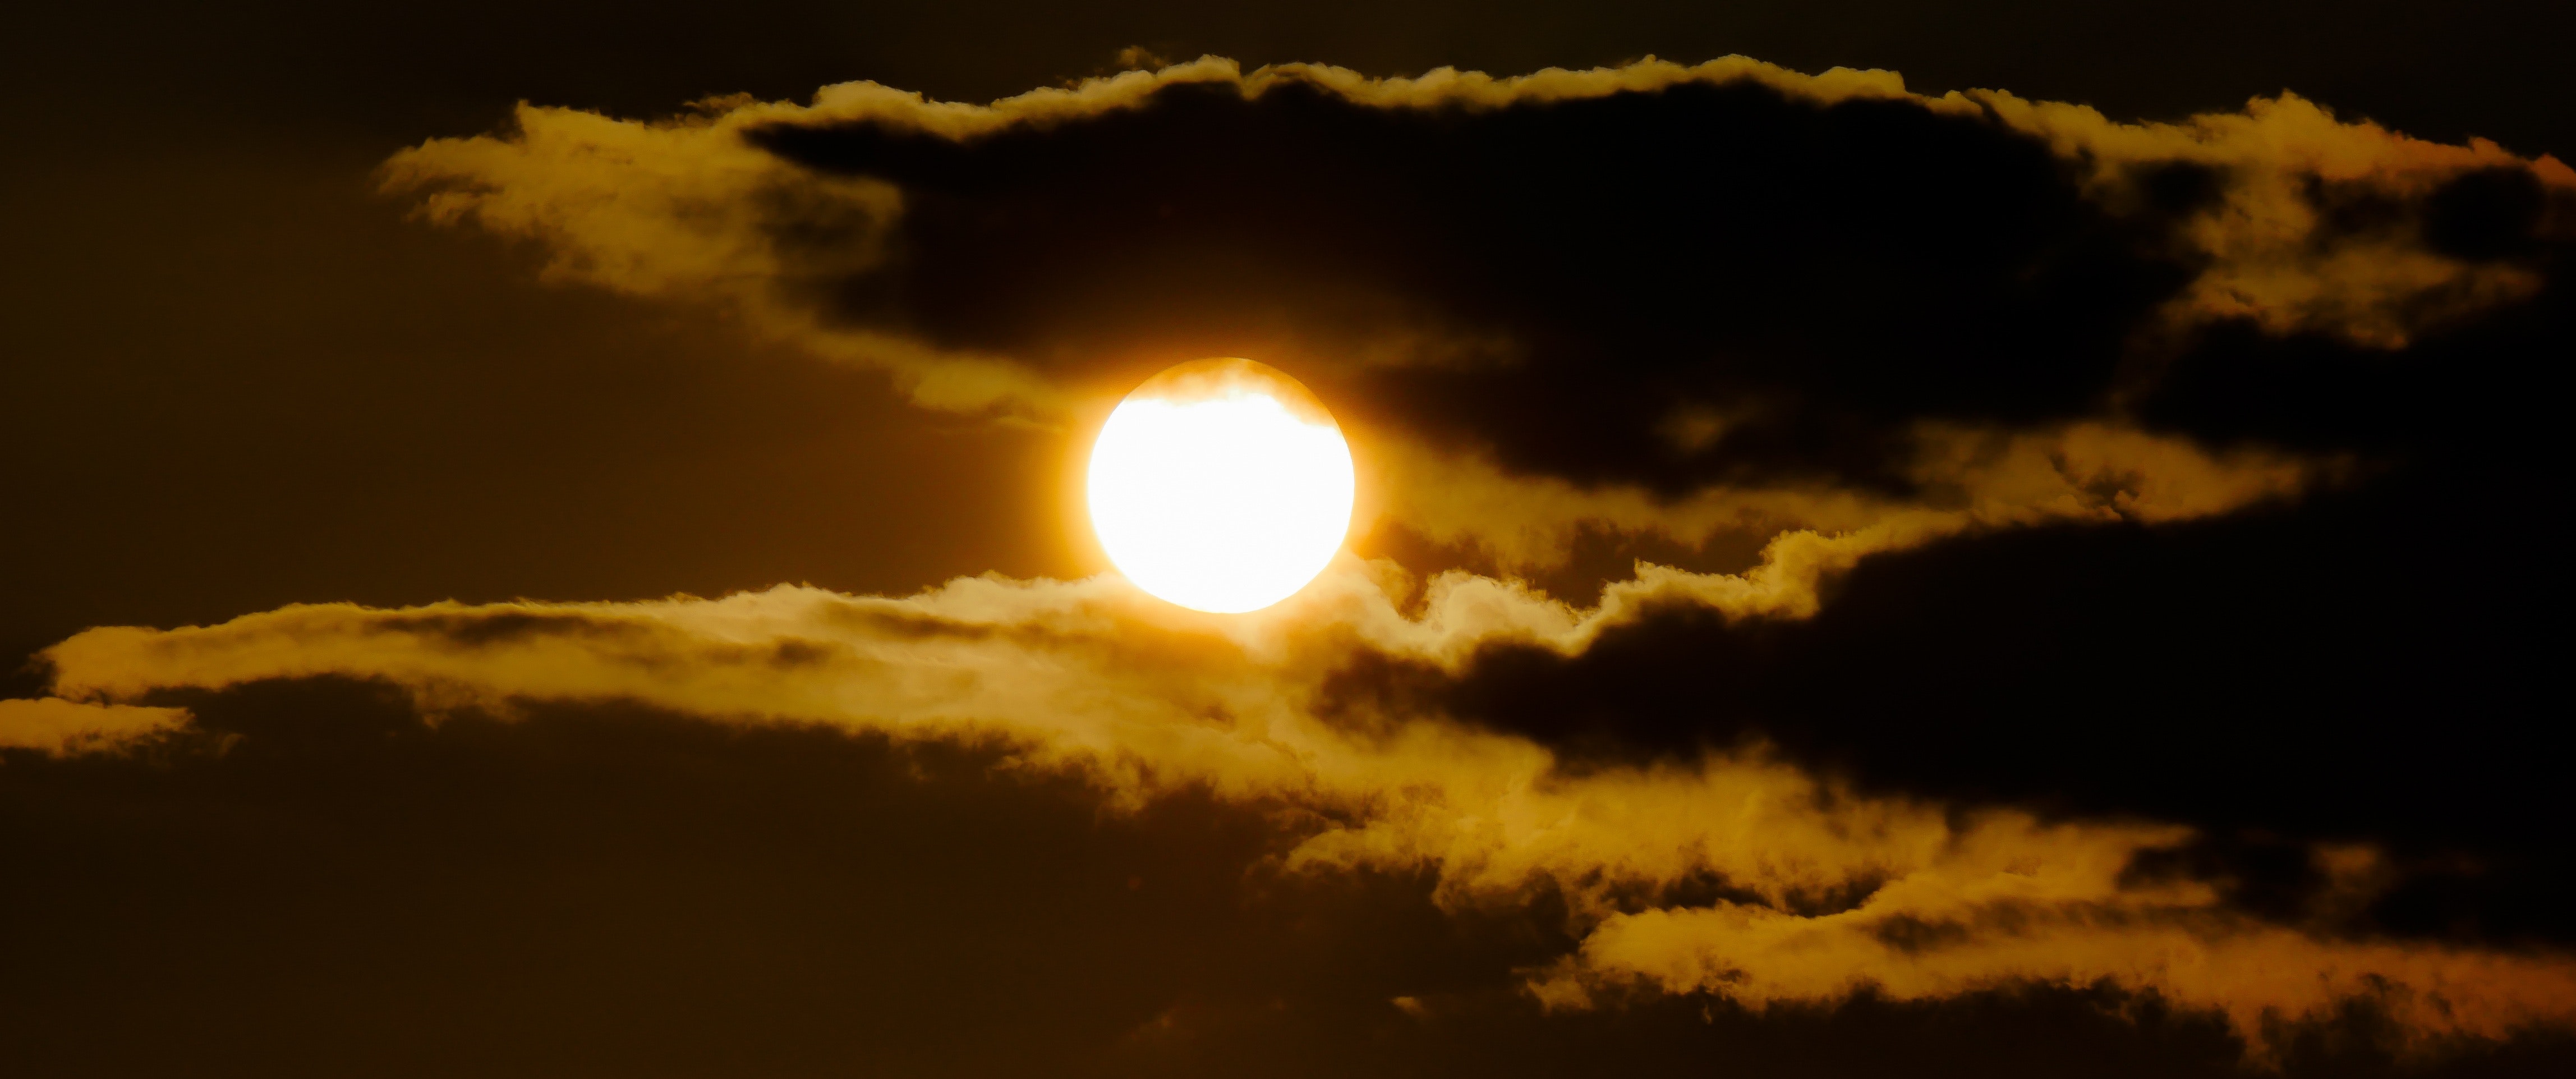
sky, cloud, sun, daytime, sunset, atmosphere, cumulus, light, sunlight, yellow, horizon, sunrise, atmospheric phenomenon, evening, morning, heat, afterglow, astronomical object, dusk, calm, meteorological phenomenon, tree, dawn, photography, landscape, celestial event, night, world, red sky at morning